Lizabeth Scott

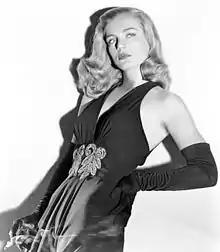
Scott in a publicity still for "Dead Reckoning" (1947)

Later in 1946, 38-year-old Barbara Stanwyck, in a letter, objected to Scott's top billing in "The Strange Love of Martha Ivers" (1946): "I will not be co-starred with any other person other than a recognized male or female star." Lawyers for Wallis and Stanwyck got to work, and eventually, the final billing ran Stanwyck, Van Heflin, and Scott at the top, with newcomer Kirk Douglas in second place, but Wallis's interest in promoting Scott was obsessive. The AFI page on "Martha Ivers" comments: